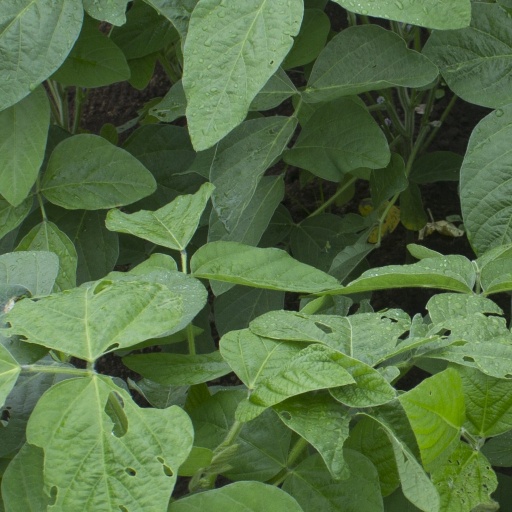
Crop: soybean